Blain (animal disease)

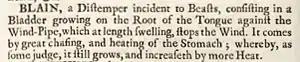
Entry for Blain from Ephraim Chambers' 1728 "Cyclopædia"

Blain was an animal disease of unknown etiology that was well known in the 18th and 19th centuries. It is unclear whether it is still extant, or what modern disease it corresponds to.